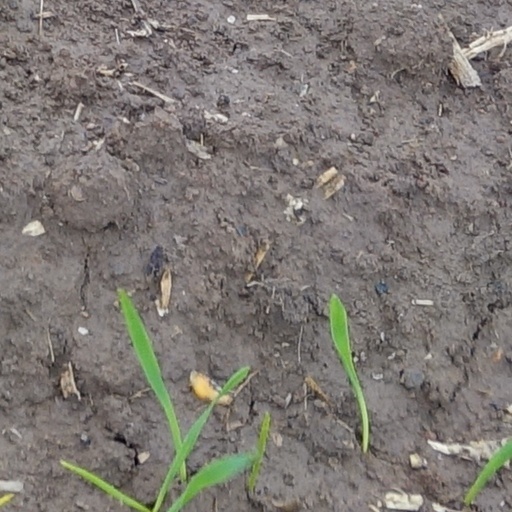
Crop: wheat